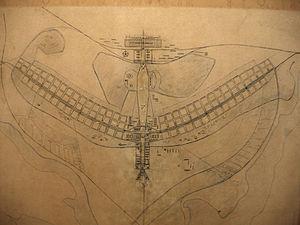
1960 est une année bissextile commençant un vendredi.